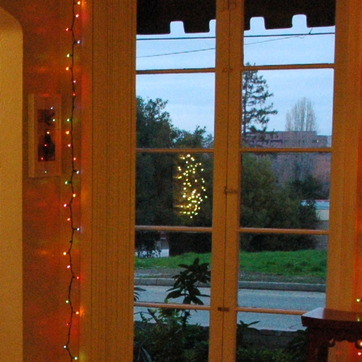
Material: glass